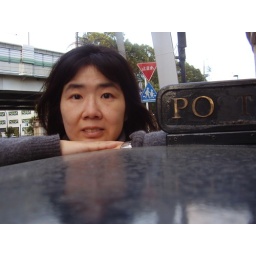
Self portrait near the bridge that divides Motomachi of Chinatown. This is a black post box (usually here is RED!)